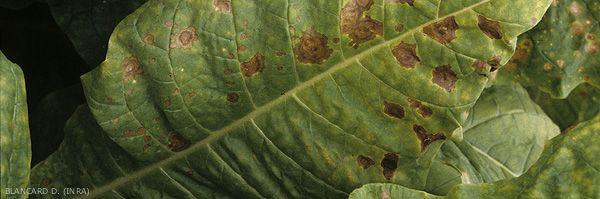
Plant: Tobacco
Disease: tobacco brown spot